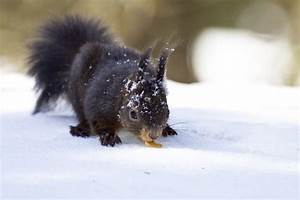
Label: squirrel